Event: Nepal Earthquake
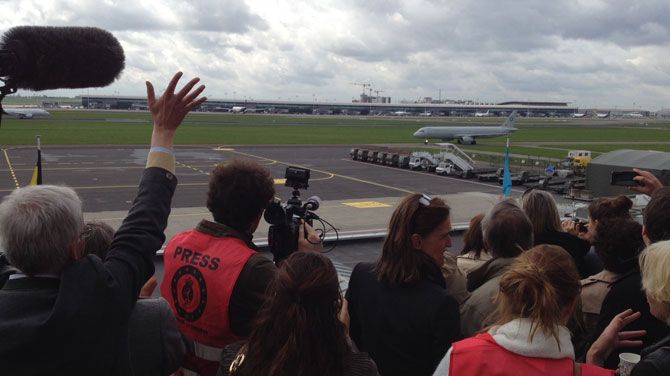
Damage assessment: no_damage